Saint Barthélemy

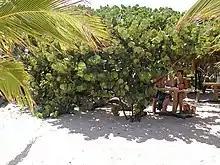
Vegetation at Baie de Saint-Jean

The economy of the island is based on tourism and duty-free retail. The official currency of St. Barthélemy is the euro.